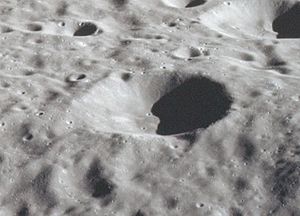
Andronov (månekrater)
Andronov er et nedslagskrater på Månen, de befinder sig på den sydlige halvkugle på Månens bagside, hvor det ikke kan betragtes direkte fra Jorden Det ligger over den sydøstlige rand af Gagarinkrateret og er opkaldt efter den sovjettiske fysiker Aleksandr A. Andronov.